Beam engine

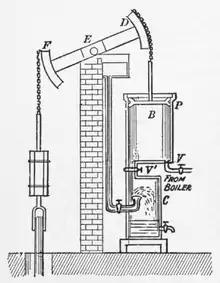
A Watt engine: showing entry of steam and water

A beam engine is a type of steam engine where a pivoted overhead beam is used to apply the force from a vertical piston to a vertical connecting rod. This configuration, with the engine directly driving a pump, was first used by Thomas Newcomen around 1705 to remove water from mines in Cornwall. The efficiency of the engines was improved by engineers including James Watt, who added a separate condenser; Jonathan Hornblower and Arthur Woolf, who compounded the cylinders; and William McNaught, who devised a method of compounding an existing engine. Beam engines were first used to pump water out of mines or into canals but could be used to pump water to supplement the flow for a waterwheel powering a mill.